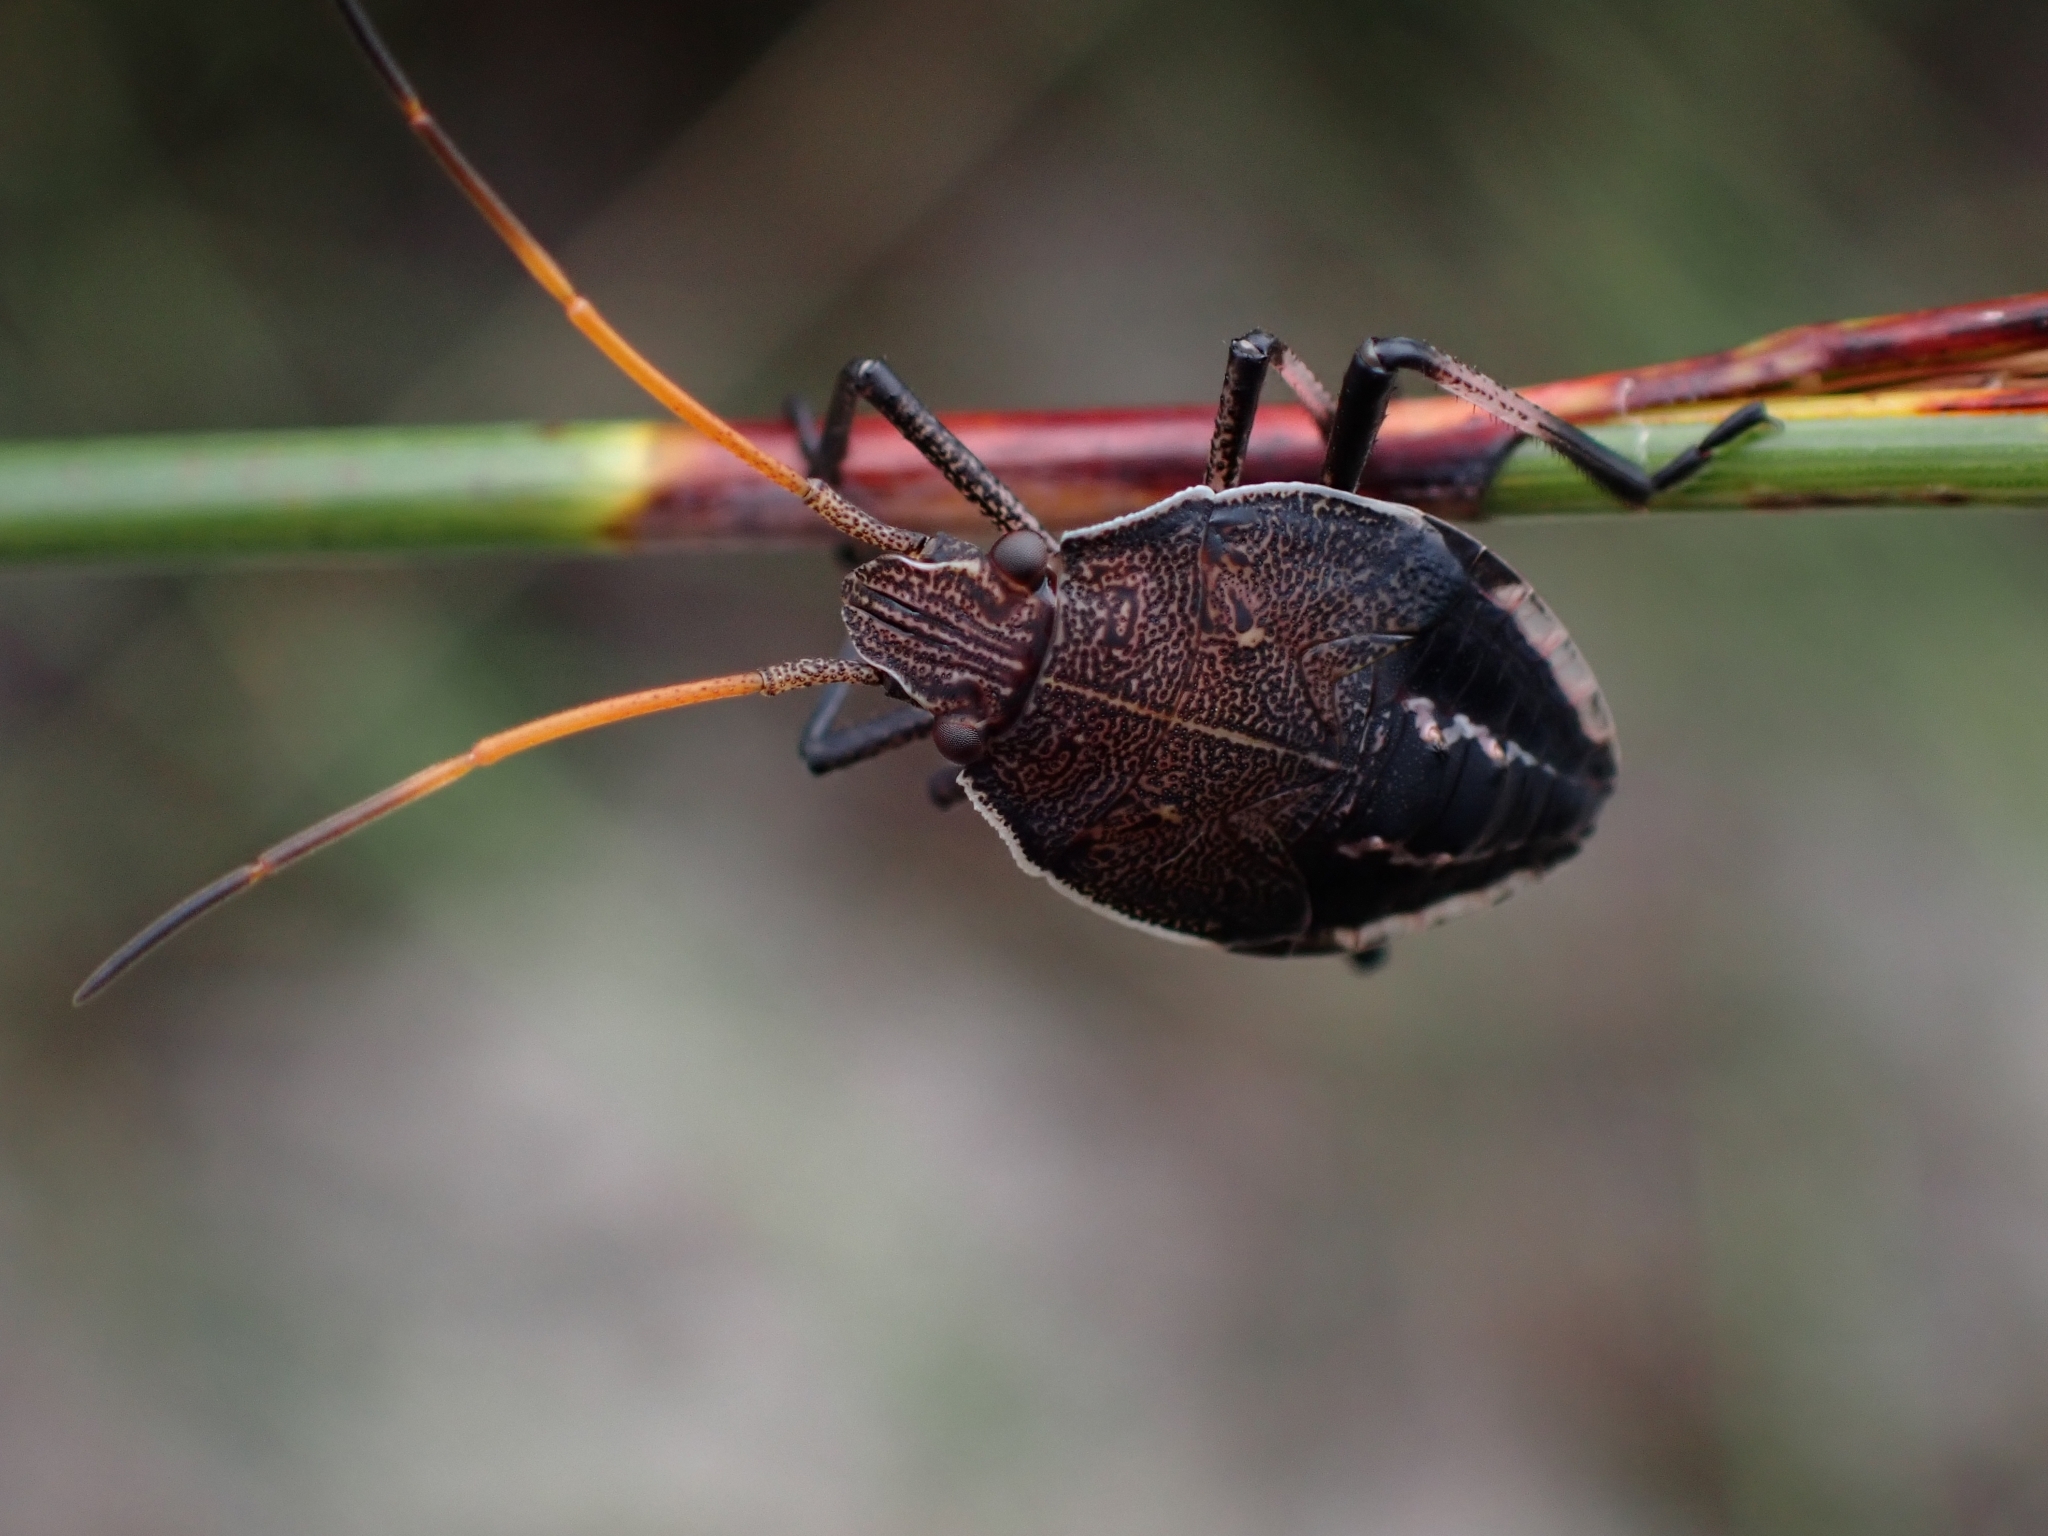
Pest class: stink_bug